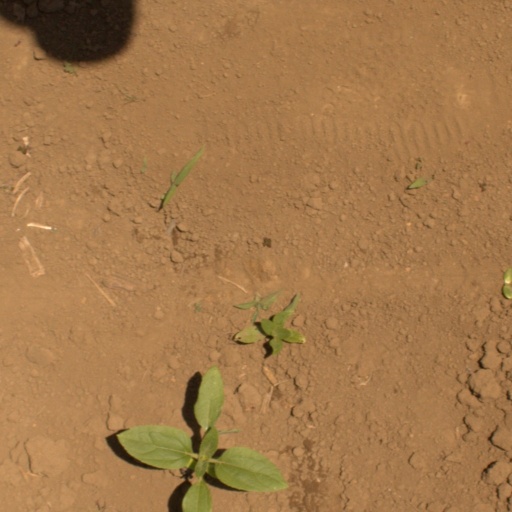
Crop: Jerusalem artichoke